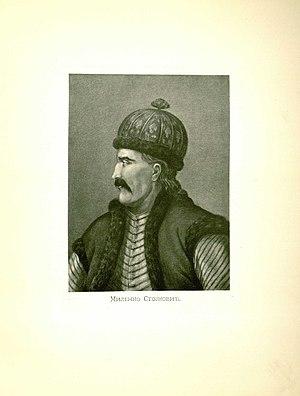
Milenko Stojković était un révolutionnaire serbe et un binbashi lors du premier soulèvement serbe au début du XIXème siècle. Il est surtout connu pour avoir exécuté quatre tyrans dahije au début du premier soulèvement serbe, en vengeance du massacre des Knezes.